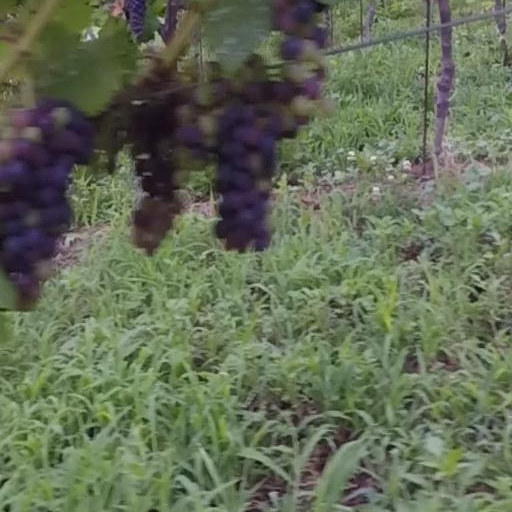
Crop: grape